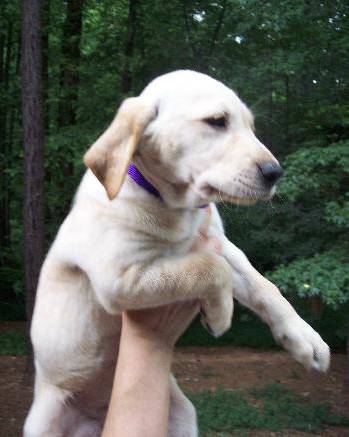
Label: dog